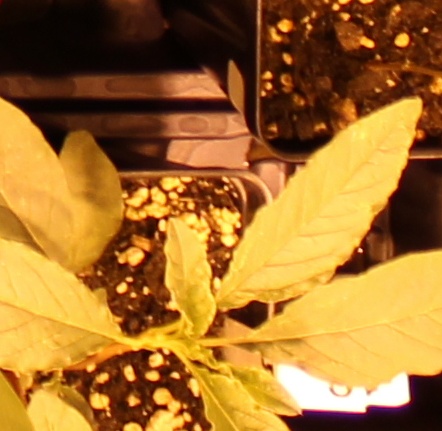
Label: Waterhemp